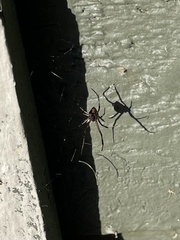
Species: Lactrodectus_hesperus